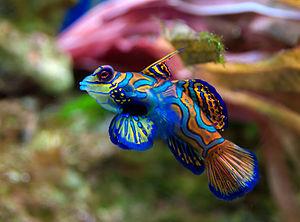
Poisson mandarin à l'aquarium-Muséum de Liège (Belgique)